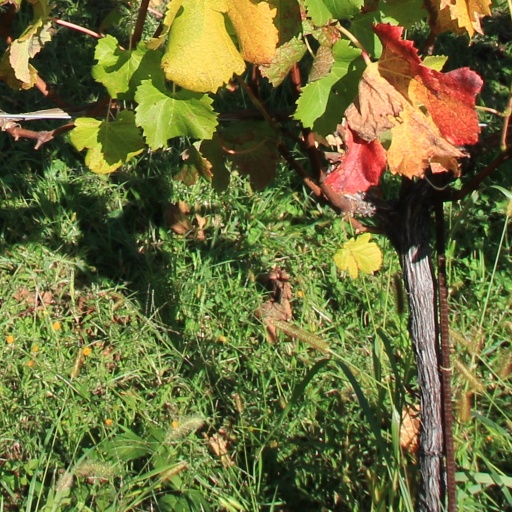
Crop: grape